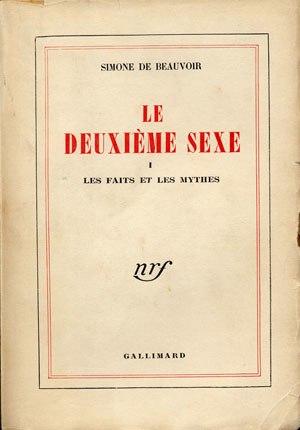
Les différences de genre en psychologie humaine se réfèrent aux différences observées entre hommes et femmes dans les domaines habituellement étudiés dans cette discipline par le biais de méthodes scientifiques.
Le féminisme est un ensemble de mouvements et d'idées philosophiques qui partagent un but commun : définir, promouvoir et atteindre l'égalité politique, économique, culturelle, sociale et juridique entre les femmes et les hommes. Le féminisme a donc pour objectif d'abolir, dans ces différents domaines, les inégalités homme-femme dont les femmes sont les principales victimes, et ainsi de promouvoir les droits des femmes dans la société civile et dans la vie privée.
Le Deuxième Sexe est un essai existentialiste et féministe de Simone de Beauvoir, paru en 1949. Cet essai est divisé en deux tomes.